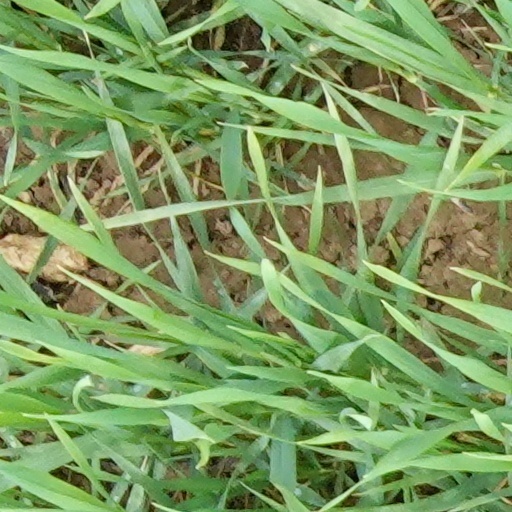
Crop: wheat